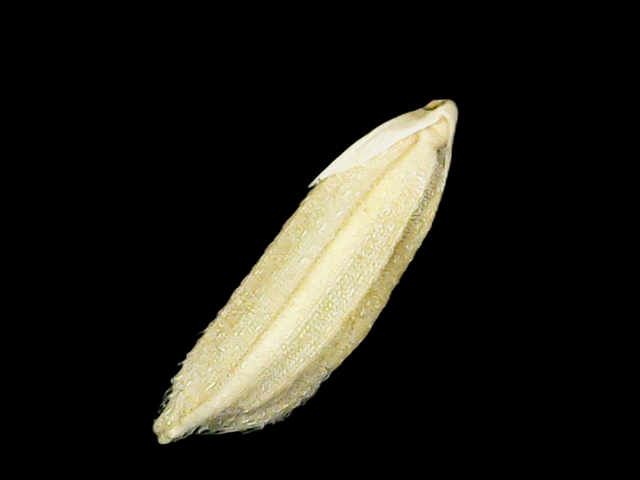
Rice variety: Bd51